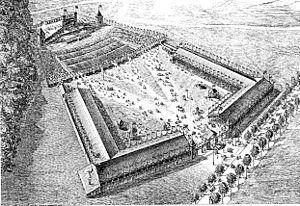
Le Festspiel de Berne de 1891 sur la place des fêtes au Dählhölzli. Schweizerischer Theaterkultur-Verlag, Willisau.
Les arts du spectacle en Suisse sont les traditions et la production artistique en Suisse notamment dans les domaines de la danse, du théâtre et du cirque.